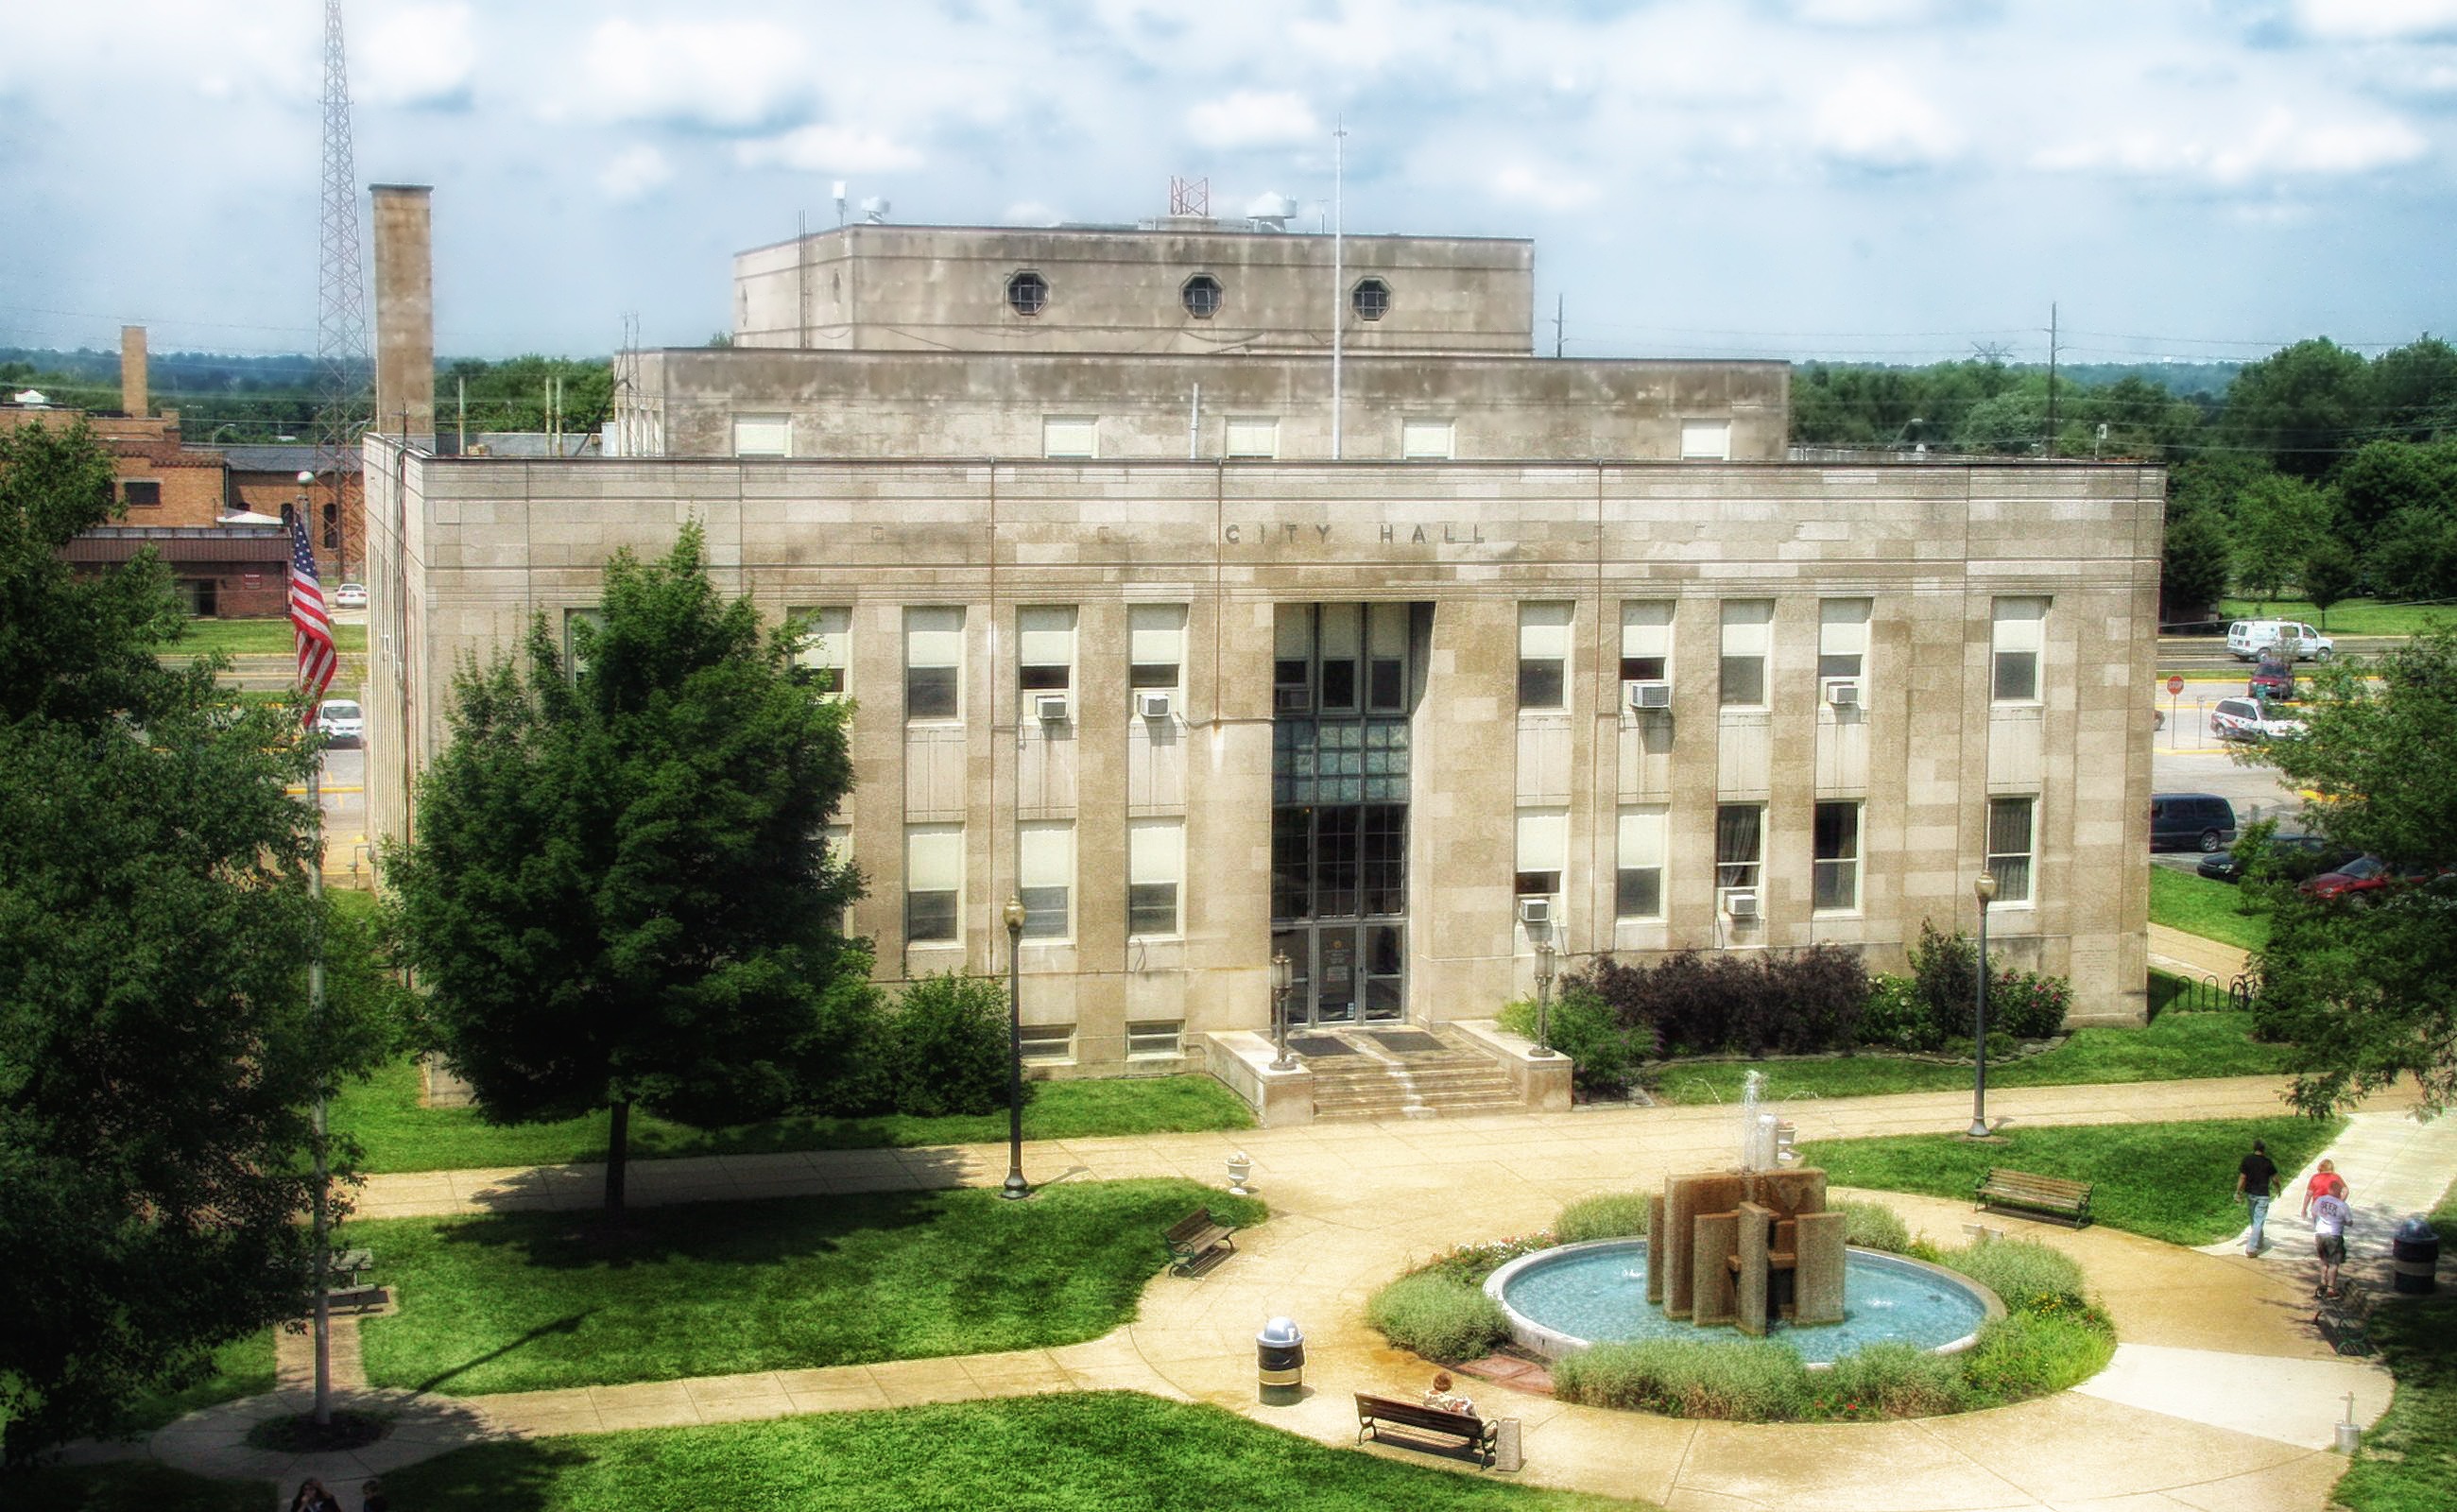
architecture, sky, mansion, building, palace, plaza, trees, outside, clouds, courtyard, university, ohio, grounds, government, estate, city hall, stately home, euclid